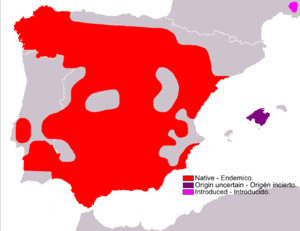
Cette liste commentée recense la mammalofaune en Europe. Elle répertorie les espèces de mammifères européens actuels et celles qui ont été récemment classifiées comme éteintes. Comme ici n'est référencé que l'Europe dans ses limites géographiques les plus communément admises, cette liste ne comptabilise pas les animaux présents dans les îles Canaries, Madère, le Groenland, la Sibérie, la partie asiatique de la Transcaucasie, l'Anatolie et Chypre.
Le lièvre ibérique est un petit mammifère de l'ordre des lagomorphes, de la famille des léporidés et du genre Lepus. Il a été décrit en 1856 par Rosenhauer. Il est largement répandu dans la péninsule ibérique.
Cette liste commentée recense la mammalofaune au Portugal continental. Elle répertorie les espèces de mammifères portugais actuels et celles qui ont été récemment classifiées comme éteintes. Cette liste comporte 107 espèces réparties en dix ordres et trente familles, dont une est « en danger critique d'extinction », six sont « en danger », cinq sont « vulnérables », neuf sont « quasi menacées » et dix ont des « données insuffisantes » pour être classées.
Cette liste commentée recense la mammalofaune en Espagne. Elle répertorie les espèces de mammifères espagnols actuels et celles qui ont été récemment classifiées comme éteintes. Comme ici n'est référencé que l'Espagne « européenne », cette liste ne comptabilise pas les animaux présents dans Ceuta, Melilla et les plazas de soberanía, qui sont des régions situées en Afrique du Nord, ni des îles Canaries, qui sont en Macaronésie.